Bring 'Em Back Alive (book)

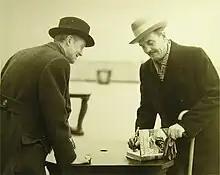
Co-authors Anthony (left) and Buck signing copies of the follow-up book, "Wild Cargo" (1932)

Bring ‘Em Back Alive is a 1930 book by Frank Buck. His first book, it was a best seller that catapulted him to world fame and was translated into many languages. Buck tells of his adventures capturing exotic animals.